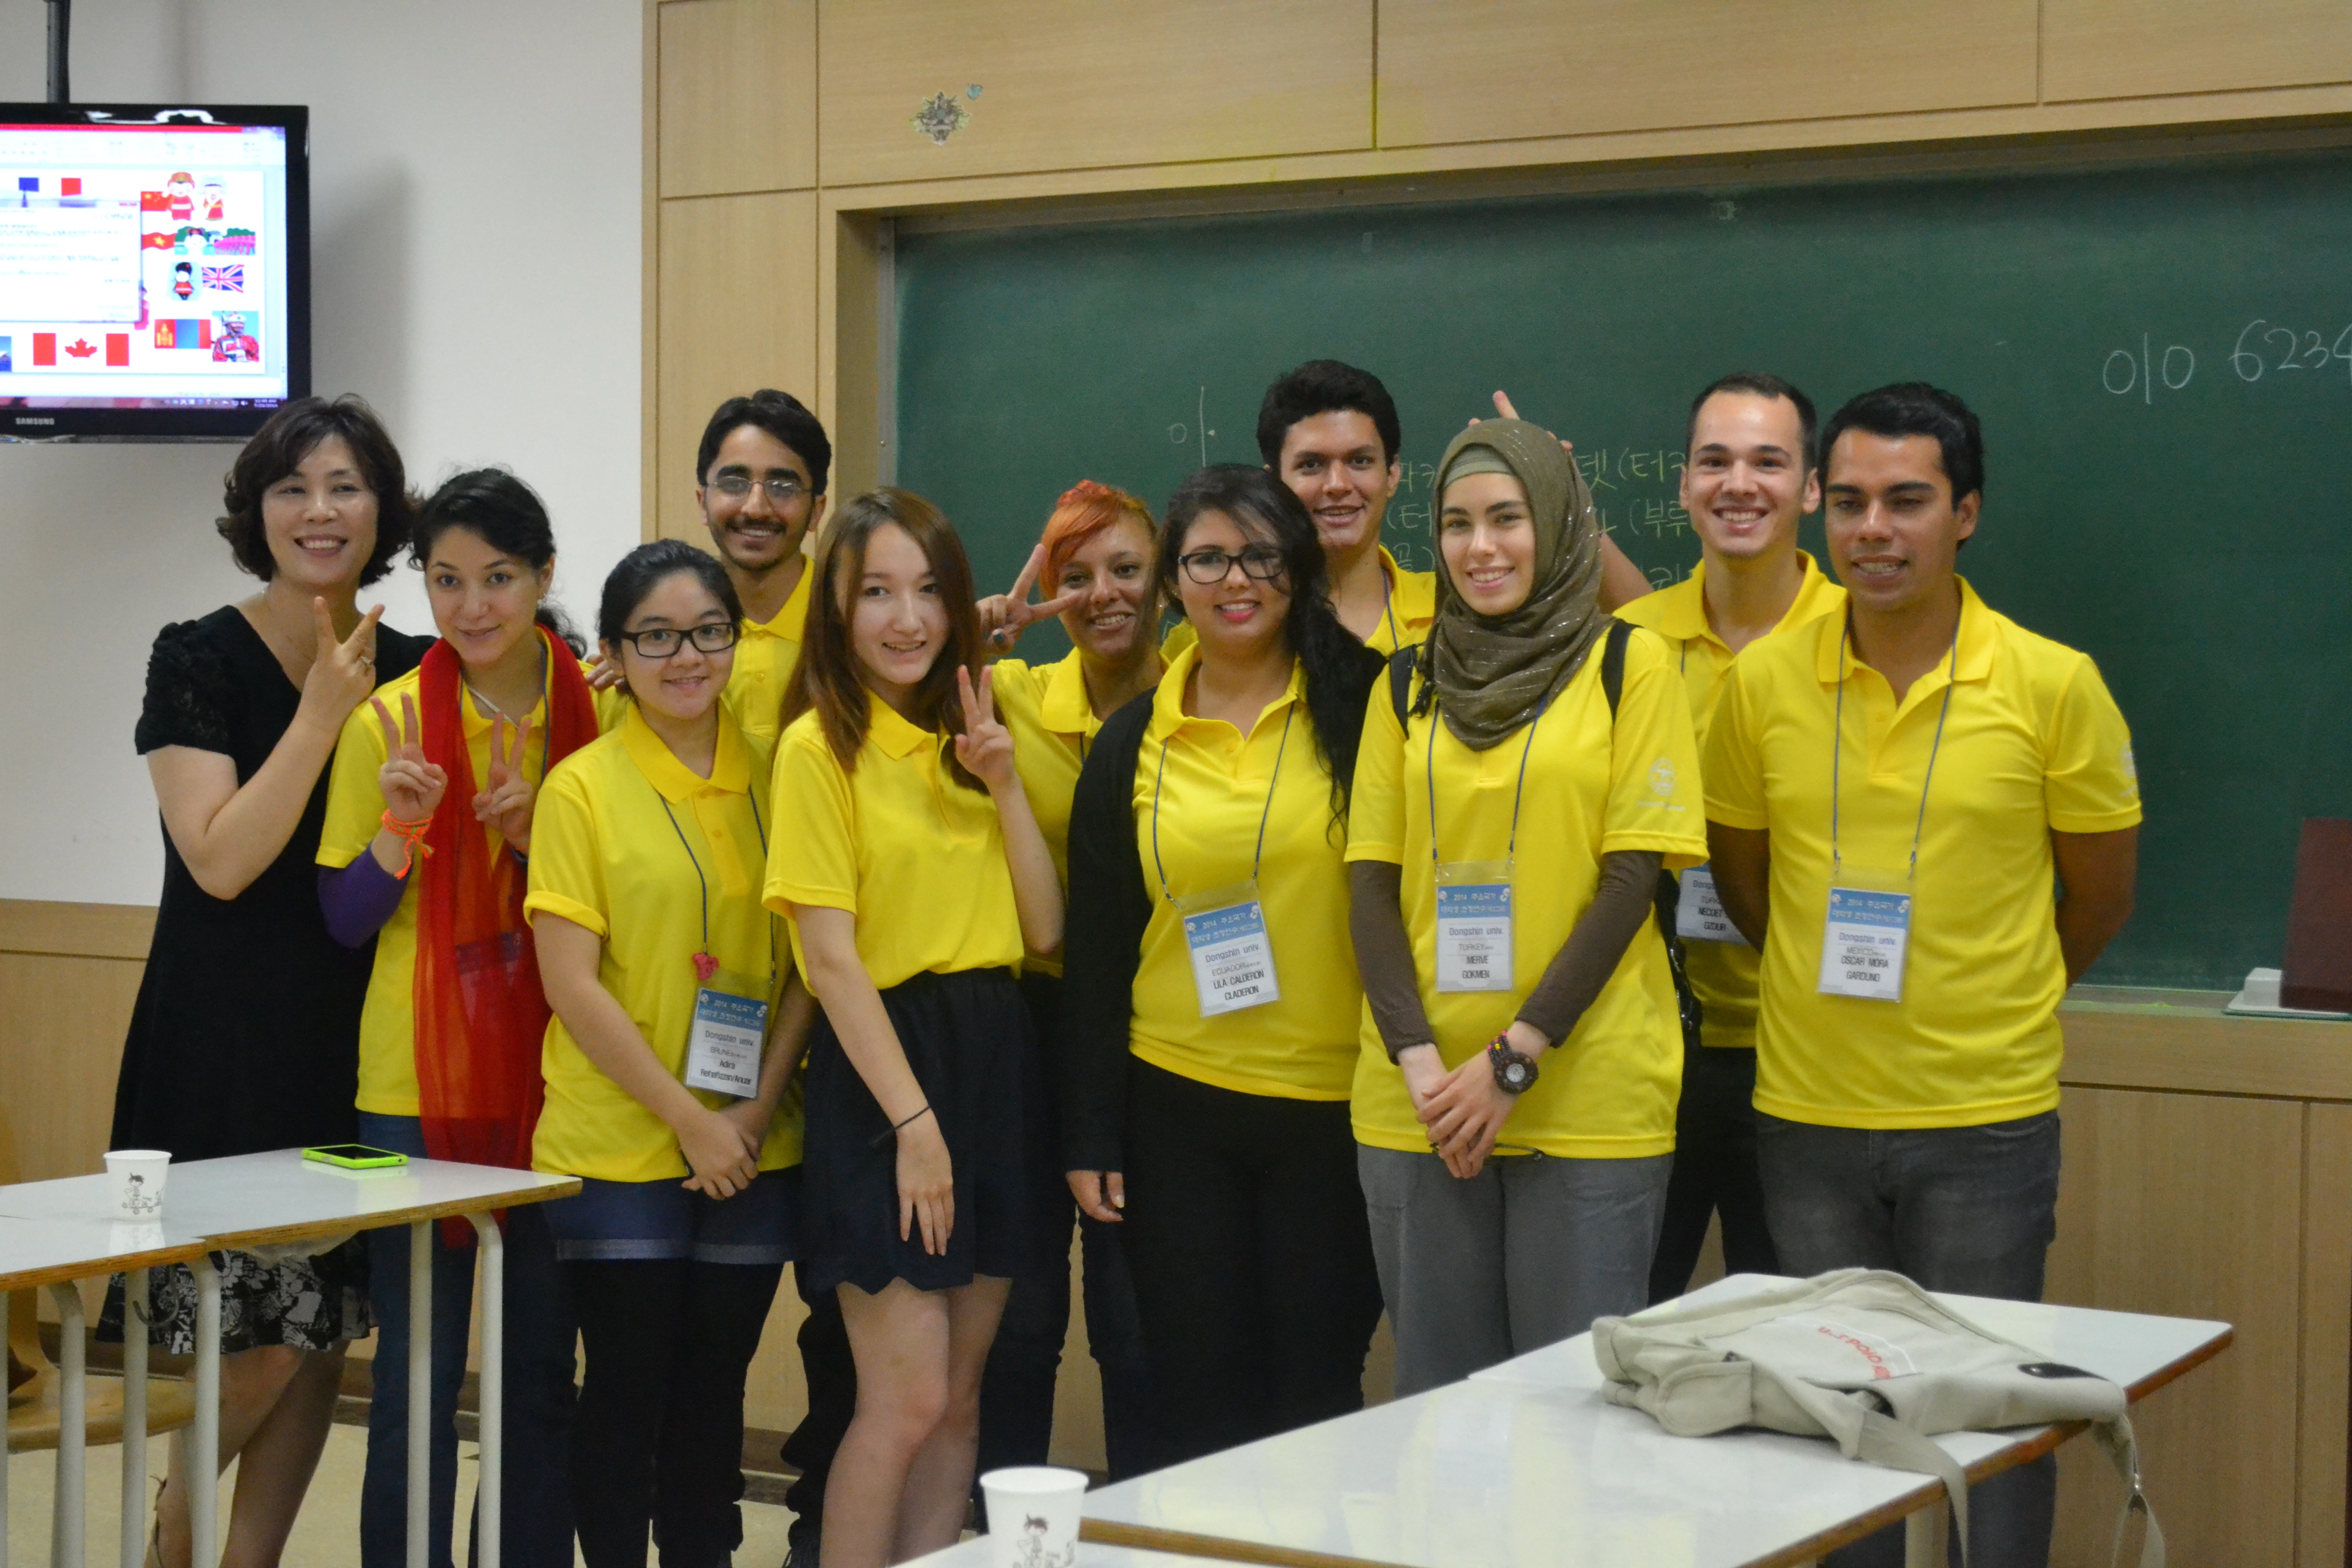
person, people, youth, korea, team, class, cultures